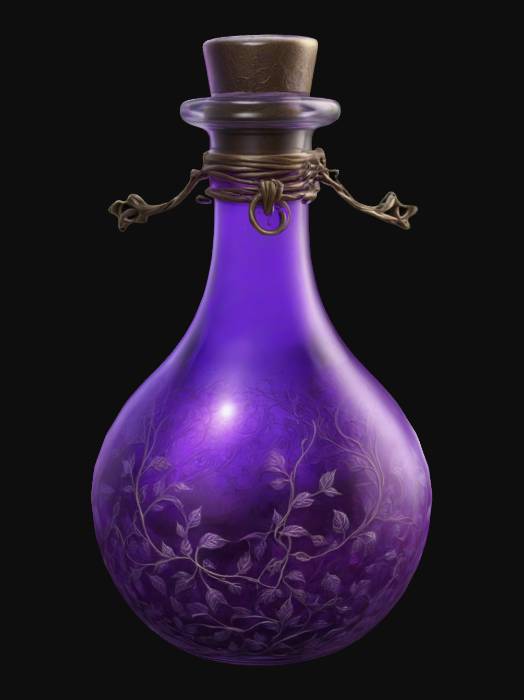
미적 점수 (1~10점): 6